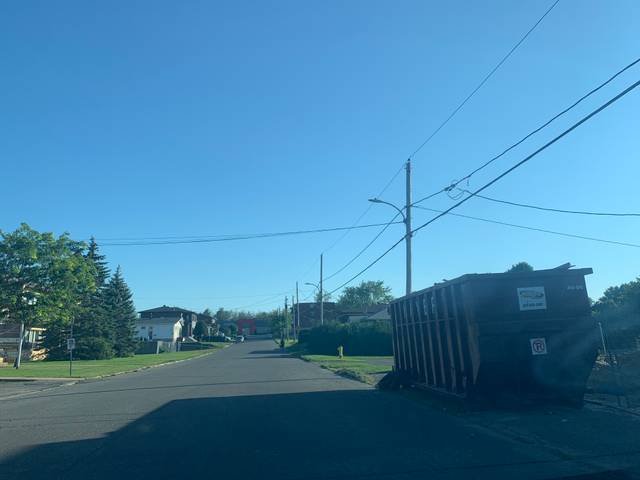
Region: Canada
Coordinates: 45.606, -74.59